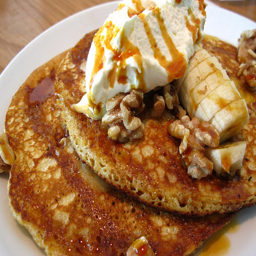
some pancakes cover with bananas, nuts, and some whipped cream
Two pancakes on top of a white plate covered in whipped cream, nuts and a banana.
Pancakes with bananas, nuts and cream, covered in syrup.
Pancakes topped with bananas, whipped cream and walnuts.
Pancakes topped with bananas, nuts, and ice cream.